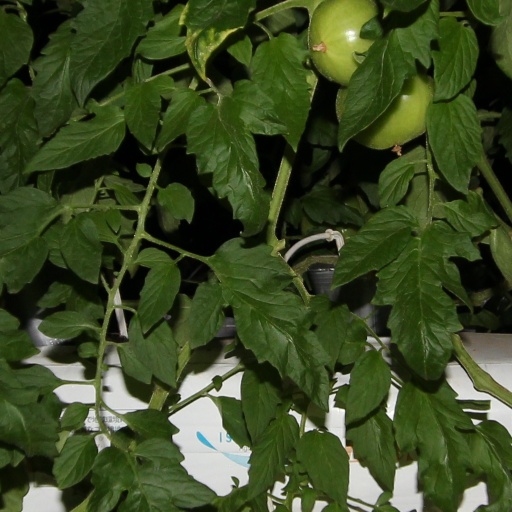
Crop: tomato